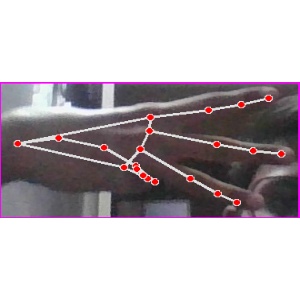
अक्षर: भ